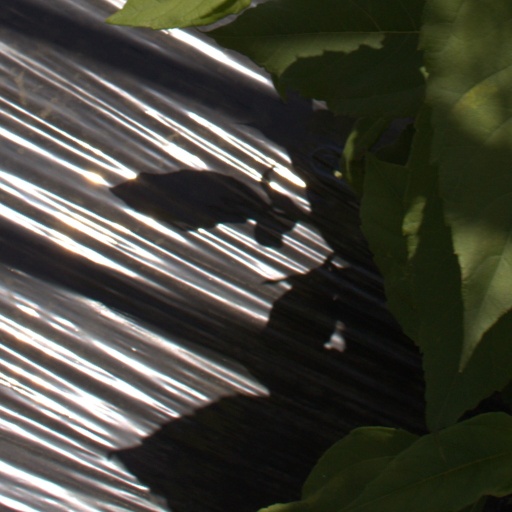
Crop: Jerusalem artichoke